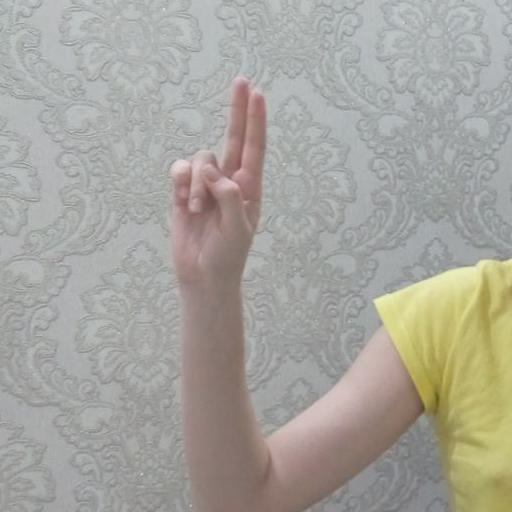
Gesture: two_up